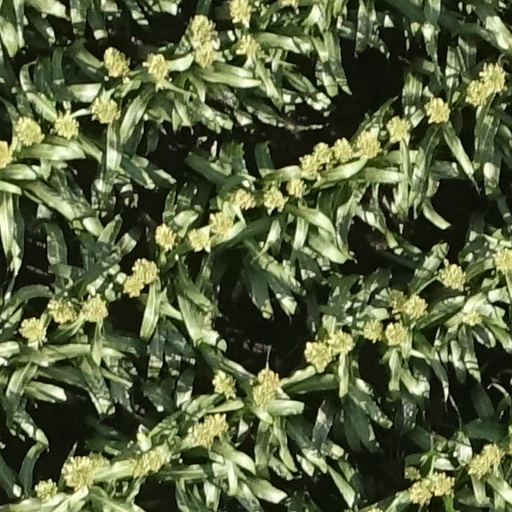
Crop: sorghum